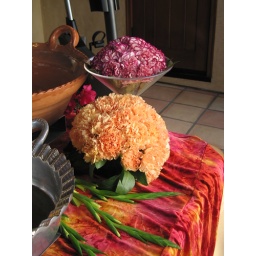
Carnation balls for a Latin themed party. Chef Molly Culinary Artistry floral arrangements by in house florist Noreen Kruger.